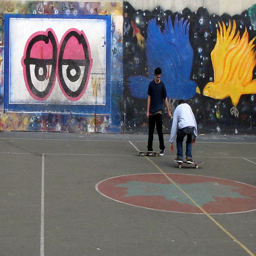
two skateboard players and a painted wall in the background
Murals adorn the wall behind two skateboarders on a basketball court.
A man doing a trick on a skateboard
A couple of men standing on a basketball court.
Two skateboards against a background of colorful street art.